Throw Momma from the Train

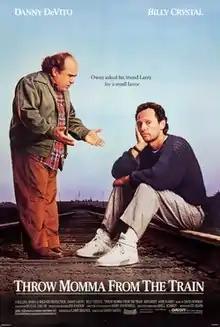
Theatrical release poster

Throw Momma from the Train is a 1987 American crime black comedy film starring and directed by Danny DeVito in his theatrical directorial debut. It co-stars Billy Crystal, Anne Ramsey, Rob Reiner, Branford Marsalis, Kim Greist and Kate Mulgrew.